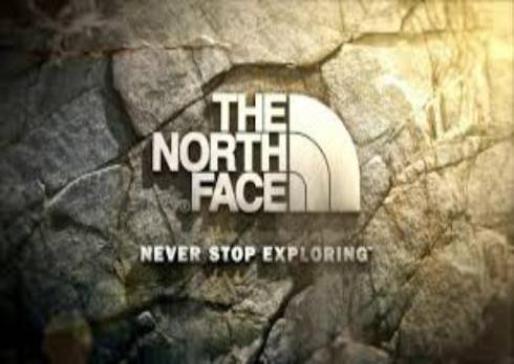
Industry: Clothes